Shadowverse (TV series)

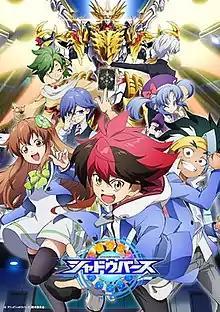
Key visual

is a Japanese anime television series adaptation of its namesake video game. The series is animated by Zexcs and directed by Keiichiro Kawaguchi, with Rintaro Isaki and Deko Akao handling series composition, Hiroki Harada designing the characters, and Yoshihiro Ike composing the series' music. The series aired from April 7, 2020, to March 23, 2021, on TV Tokyo and has been simulcast internationally on Crunchyroll. The band Penguin Research performed the first opening theme, "Kirifuda" (lit. Trump Card), while Yui Ogura performed the first ending theme, "Happiness Sensation". The second opening theme, "Shinsekai" (New World), was performed by FLOW, while the second ending theme, "Kokoro Darenimo" (Heart to Everyone), was performed by the Game Jikkyōsha Wakuwaku Band.